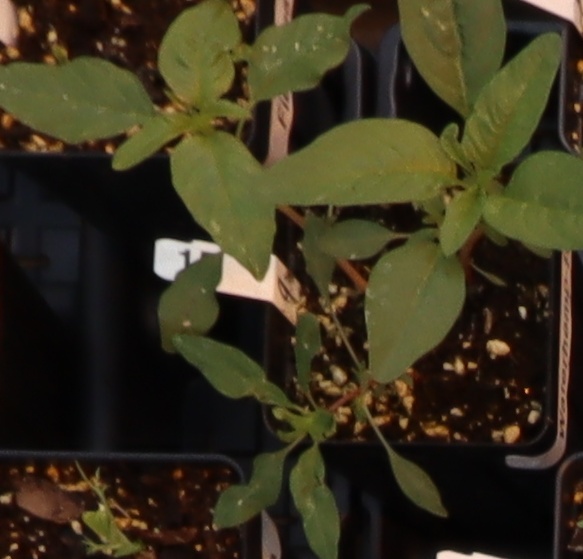
Label: Waterhemp